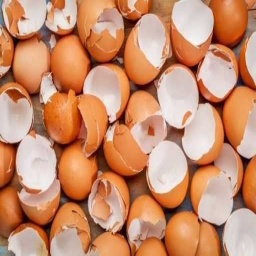
Label: eggshells